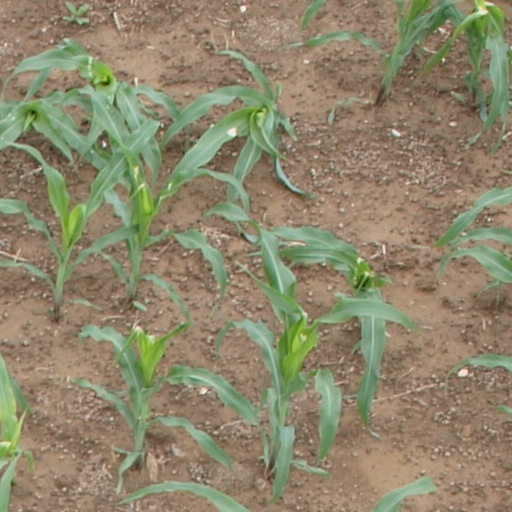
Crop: maize; corn